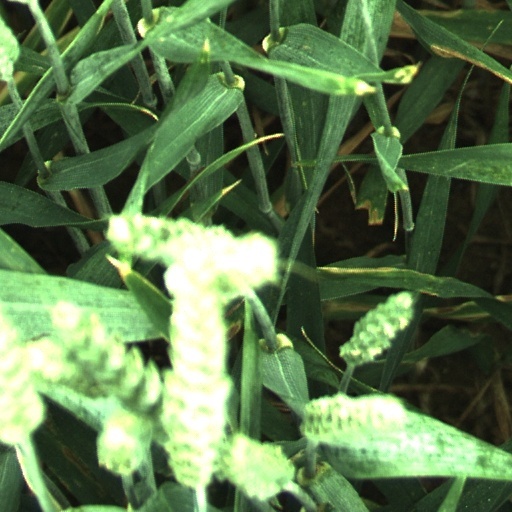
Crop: wheat